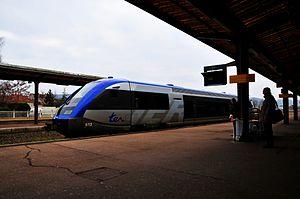
La gare de Vesoul est une gare ferroviaire française de la ligne de Paris-Est à Mulhouse-Ville, située à proximité du centre-ville de Vesoul, dans le département de la Haute-Saône, en région Bourgogne-Franche-Comté.
TER, pour Transport express régional, désigne une marque commerciale de SNCF Voyageurs qui s'applique aux trains et autocars qu'elle exploite dans le cadre de conventions passées avec les régions. Le terme TER est utilisé pour désigner l'ensemble de l'activité du transport régional ou un train faisant partie de cette activité. Tous les trains de desserte régionale et locale exploités par SNCF Mobilités sont des trains TER, sauf en Île-de-France, où la marque Transilien est utilisée, et en Corse où c'est les Chemins de fer de la Corse qui assurent le réseau de transport ferroviaire régional. Les trains TER organisés par les régions limitrophes desservent toutefois les gares parisiennes.